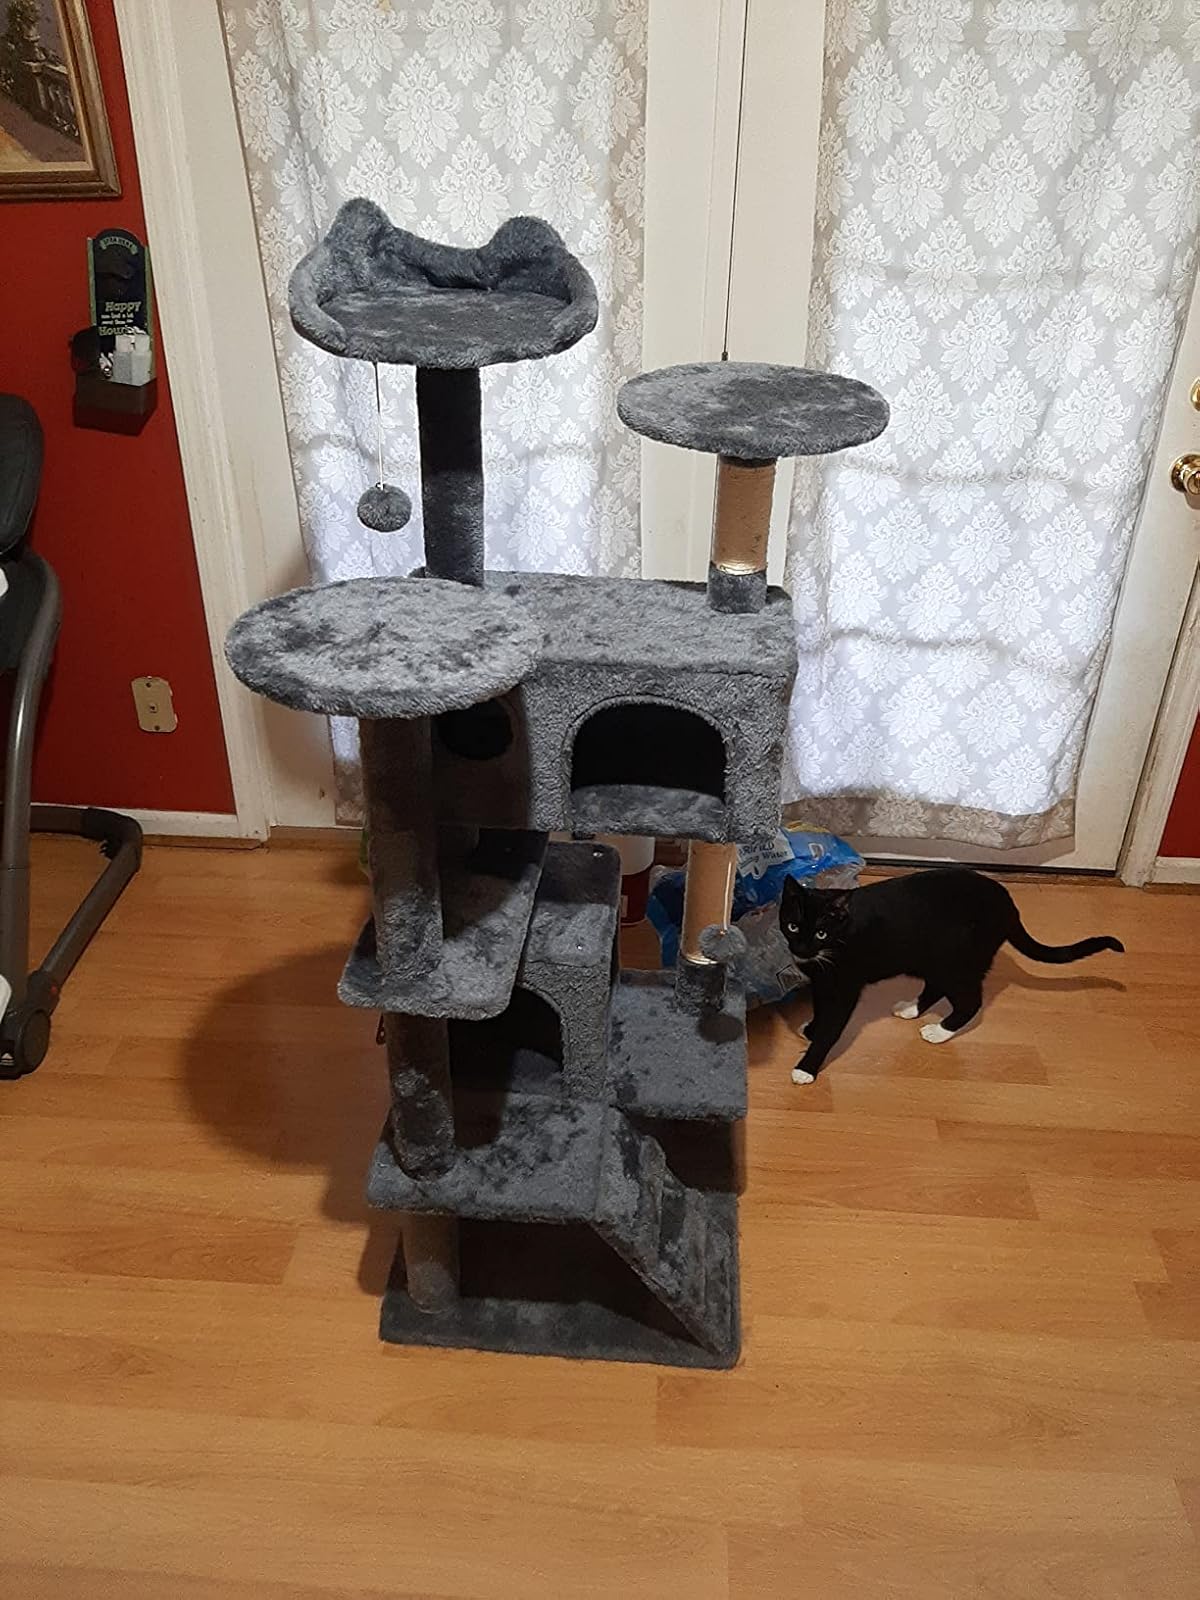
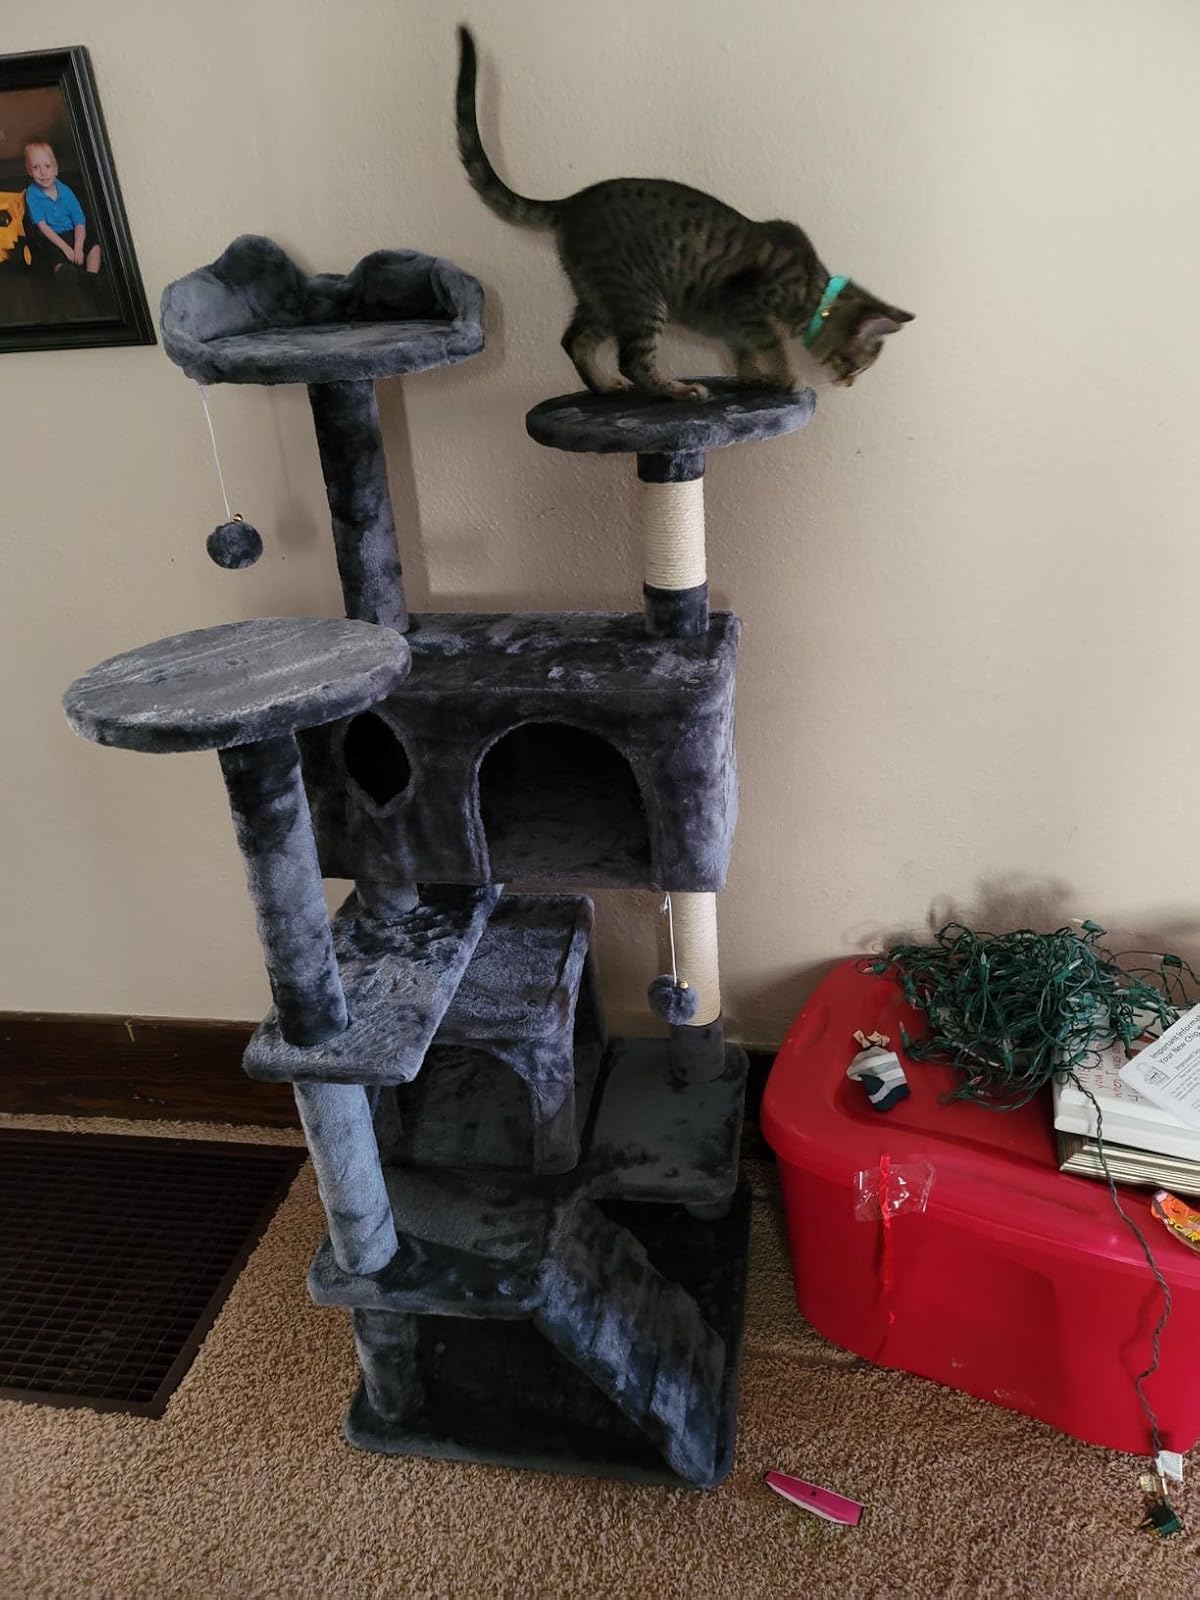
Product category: items_cat tree
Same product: yes